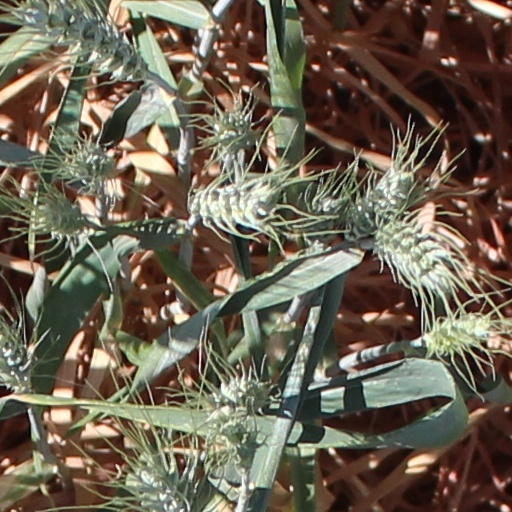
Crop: wheat